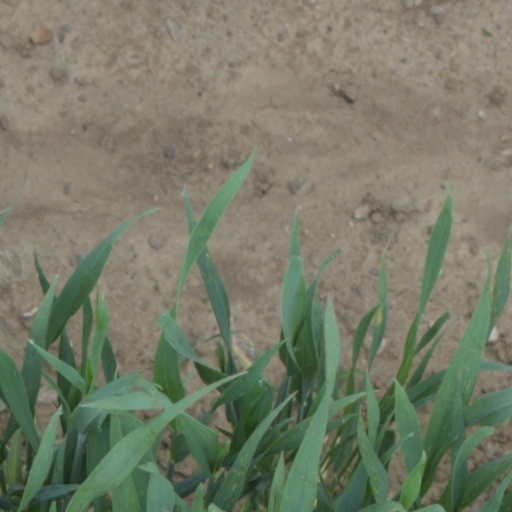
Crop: wheat